Gundecha Brothers

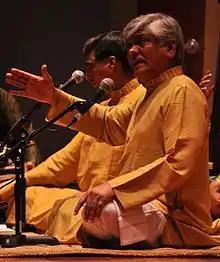
Umakant Gundecha (2012). Ramakant Gundecha in background.

After training for four years, they performed in public for the first time in May 1985, at the "Uttaradhikar" dance and music festival in Bhopal. They have worked to expand the dhrupad repertoire by incorporating texts by Hindi poets such as Tulsidas, Padmakar and Nirala.